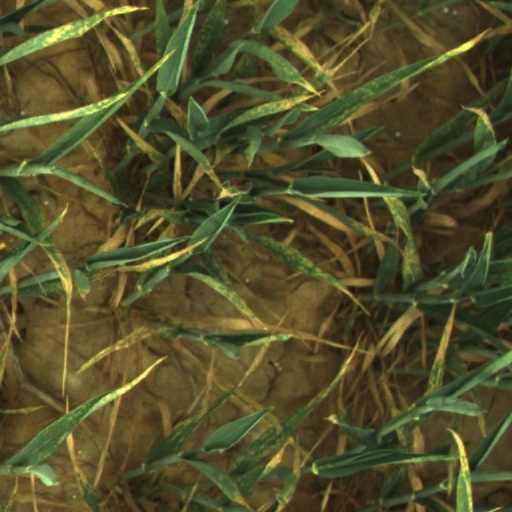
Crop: wheat